Medal "For Courage in a Fire"

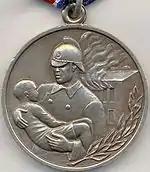
Reverse of the Medal "For Courage in a Fire"

The Medal "For Courage in a Fire" was a civilian and military state bravery award of the Soviet Union established on October 31, 1957, by decree of the Presidium of the Supreme Soviet of the USSR to recognise deeds of courage and of leadership while fighting fires. The medal's statute was amended on July 18, 1980, by decree of the Presidium of the Supreme Soviet of the USSR No. 2523-X. The medal ceased to be awarded following the December 1991 dissolution of the Soviet Union, it was replaced in 1994 by the Russian Federation's Medal "For Life Saving" and by ministerial level awards, the Ministry of Internal Affairs and the Ministry for Emergency Situations both have medals "For Courage in a Fire".